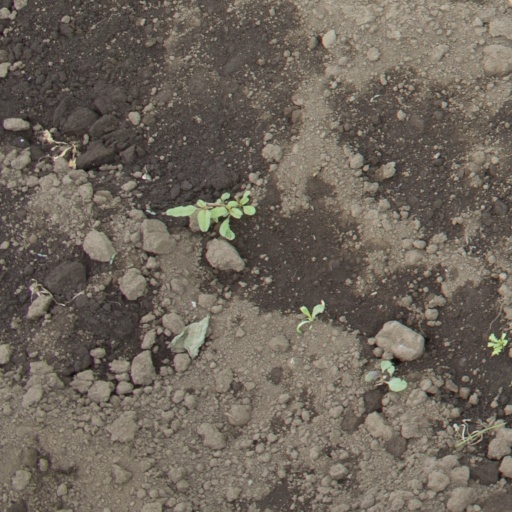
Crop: soybean